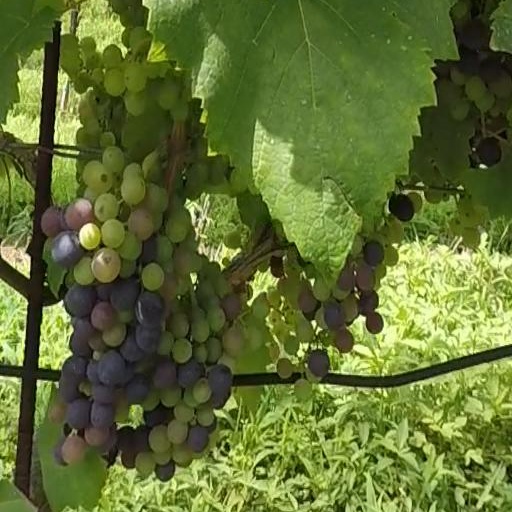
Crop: grape